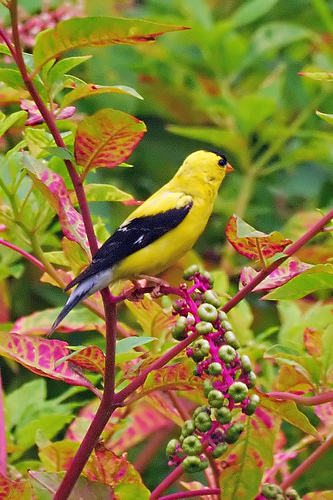
this yellow bird with small orange beak, has black wings and a light gray rump.
a bright orange bird with black wings and a yellow beak, along with white undertail coverts.
the brightly colored yellow bird has black eyes and black secondaries.
this is a yellow bird with a black wing and a small orange beak.
this bird has a short orange beak and a vivid yellow body with accents of black and white.
a small colorful bird with yellow covering most of its body except for its white vent, and black secondaries.
this bird is yellow and black in color, with a stubby beak.
this bird is yellow with black feathers.
this bright yellow bird has a short bill, black wing primaries and tail, with a spot of white at the base of the tail.
a small yellow bird, with black primaries and a black crown.
Species: American Goldfinch